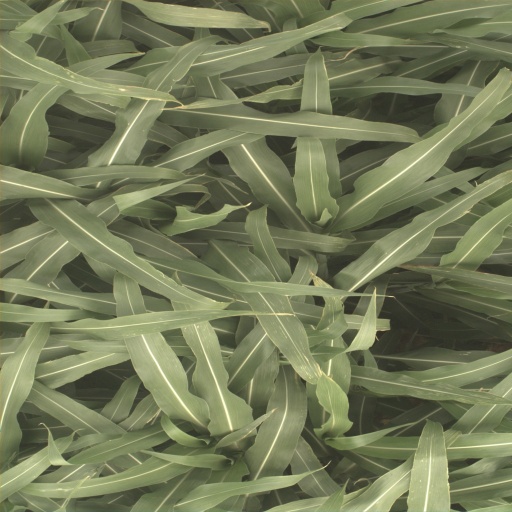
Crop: sorghum